Andrzej Szwalbe

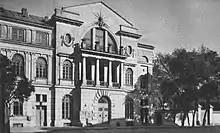
Warsaw Conservatory, prior the Uprising

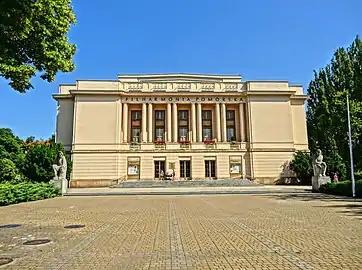
The building of the Pomeranian Philharmonic

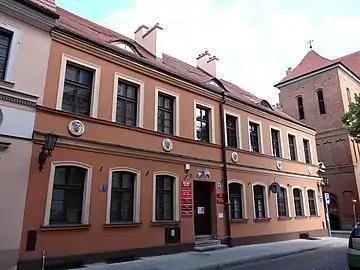
The current seat of the Bydgoszcz Scientific Society, at 8 Jezuicka Street

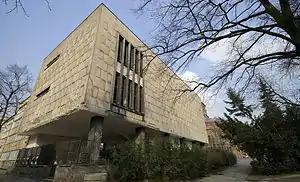
The BWA building with the connection to the Pomeranian Arts House on the left

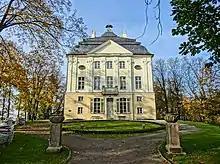
Ostromecko old palace where the Szwalbe piano collection is exhibited

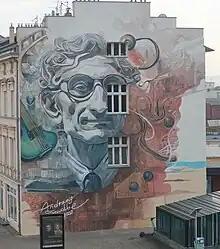
Szwalbe's mural

Andrzej Szwalbe was born on 30 June 1923 in Warsaw. His mother was Eufemia née Sobieraj and his father Sylwester Jan Szwalbe. The latter worked as a tax clerk. His mother had a pivotal influence in the way Andrzej led his life: she believed that his duty was to serve his homeland in the field of high culture and that it was his life's important mission. She loved to read difficult books on national, social and philosophical topics to him.